Surrey, British Columbia

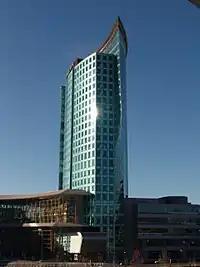
Central City, the tallest building in Surrey from 2003 to 2017

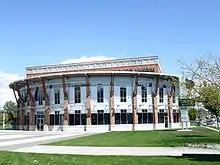
Surrey Museum in Cloverdale

Surrey is one of the largest industrial centres within British Columbia, with a burgeoning high technology, clean energy, advanced manufacturing, health, education, agriculture, and arts sector.